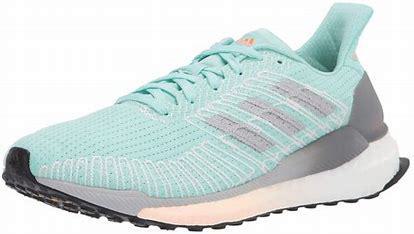
Brand: Adidas
Model: Solarboost 19